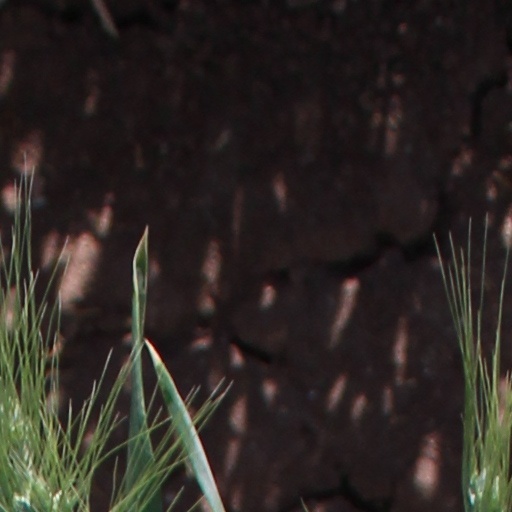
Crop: wheat